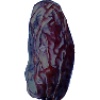
Label: Dates 1